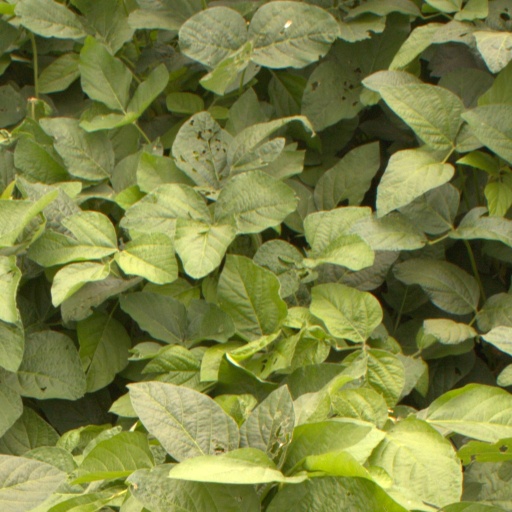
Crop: soybean